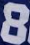
Number: 8